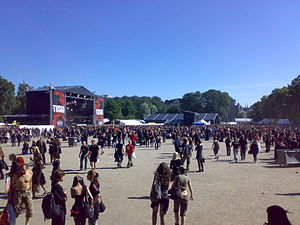
Tuska Open Air
Tuska Open Air Metal Festival forkortet Tuska er den største metalmusikfestival i hele Norden. Tuska begyndte i 1998 og er vokset hvert eneste år efter. Festivalen har siden 2001 fundet sted i Kaisaniemi park i midten af Helsinki, Finland. Tuska flytter i 2011 til Suvilahti, som også ligger centralt i Helsinki.